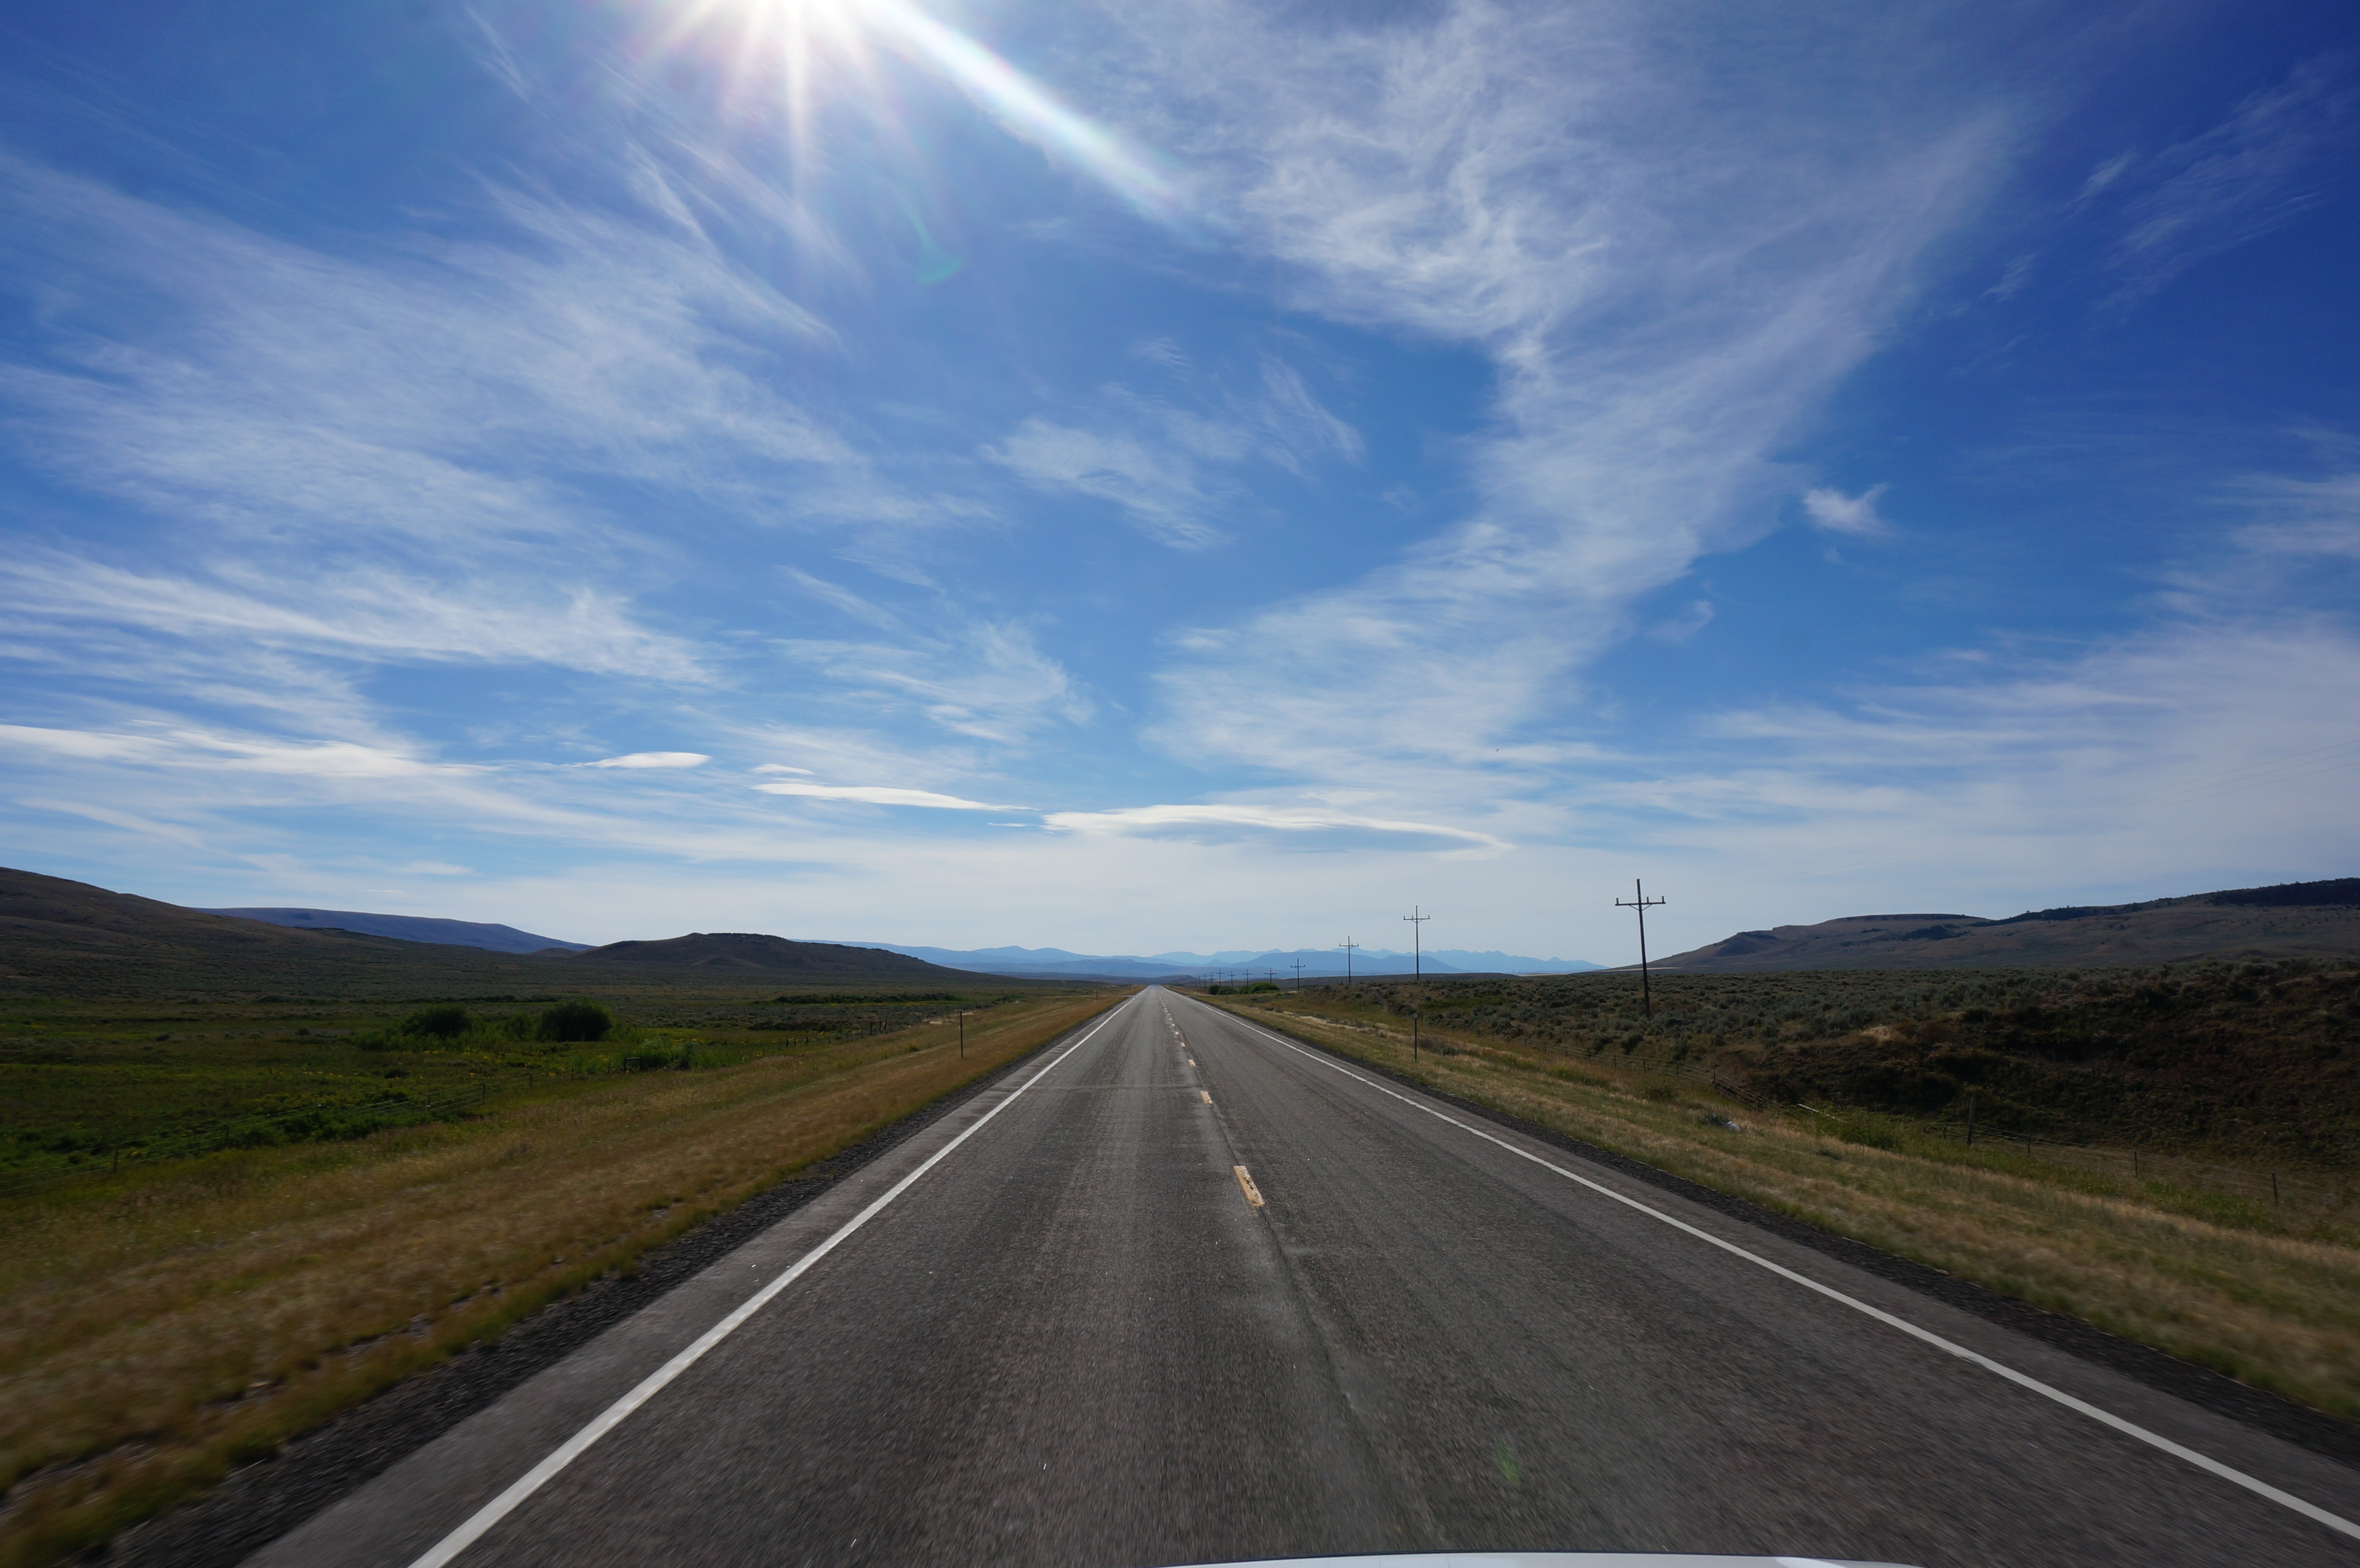
landscape, horizon, mountain, cloud, sky, road, field, prairie, hill, highway, driving, asphalt, travel, green, usa, lane, plain, road trip, outdoors, clouds, infrastructure, big, montana, rural area, big sky, nonbuilding structure, controlled access highway